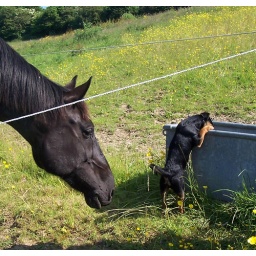
Dolly has decided that she loves Steve, my sisters dog - she follows him around the field nickering at him.